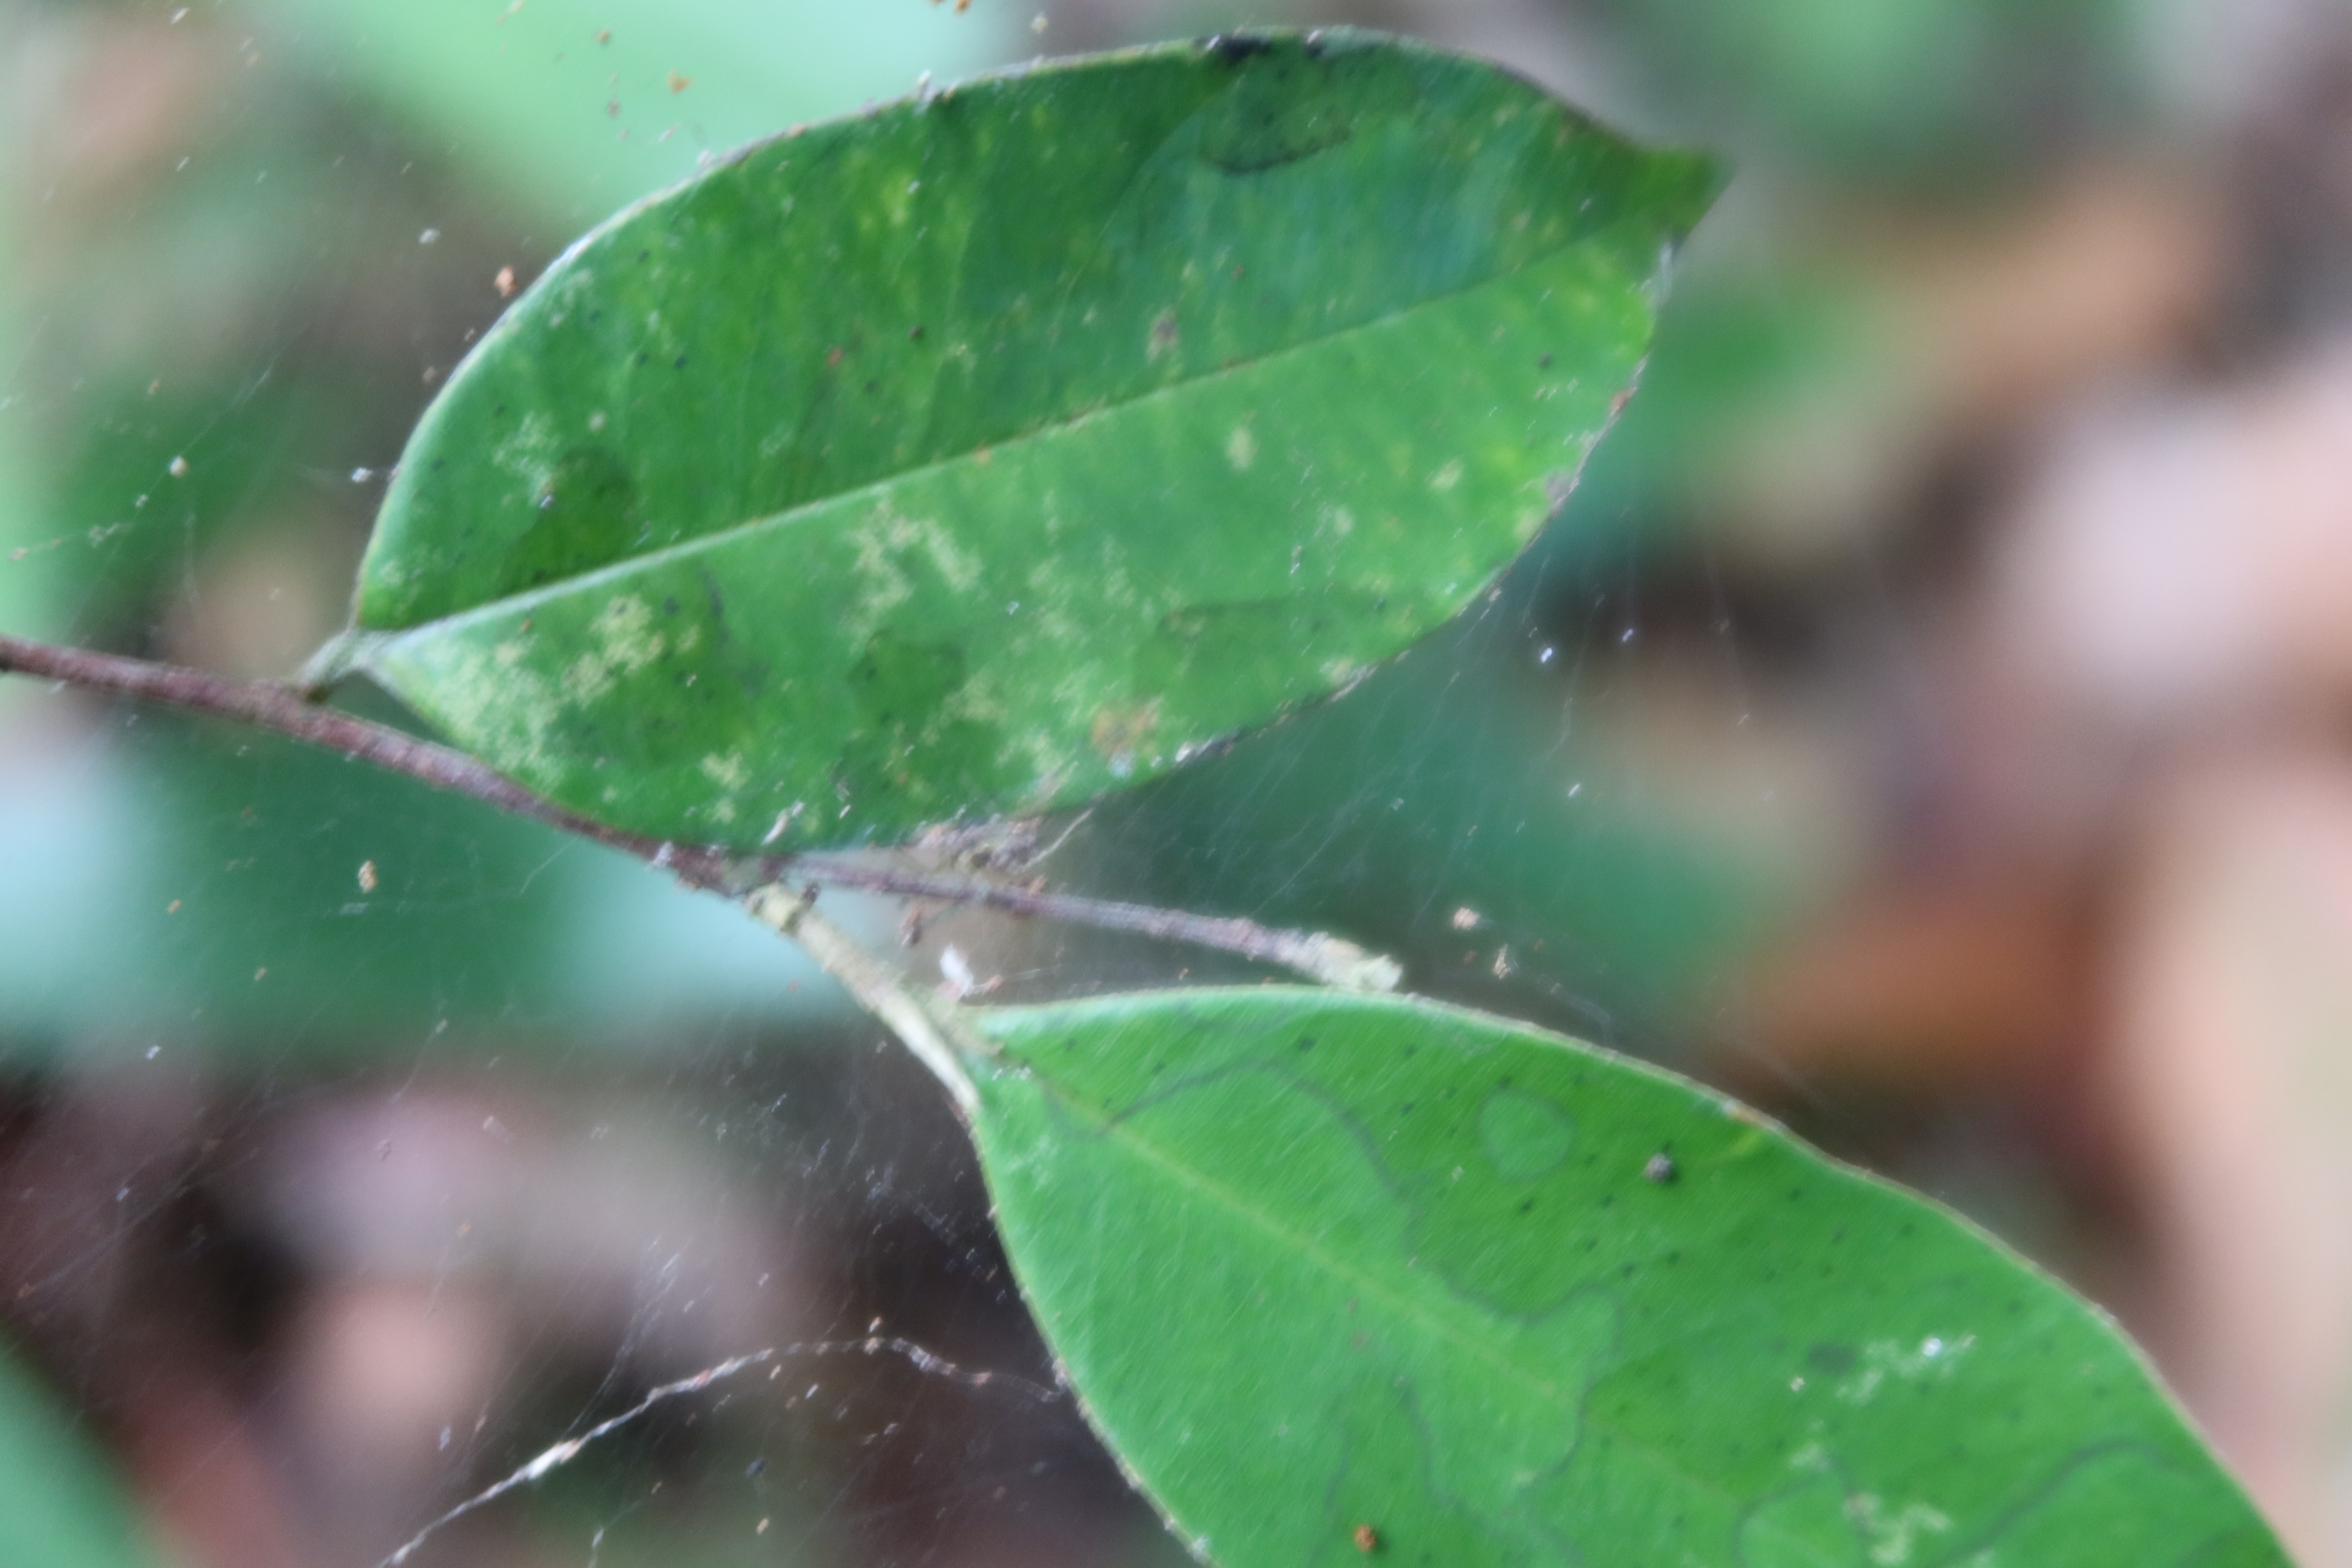
Label: Black spots